Introduction to genetics

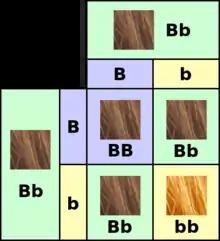
A Punnett square showing how two brown haired parents can have red or brown haired children. 'B' is for brown and 'b' is for red.

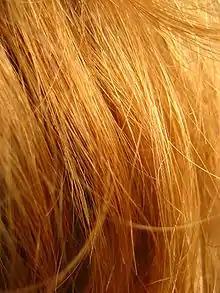
Red hair is a recessive trait.

Although the red color allele is still there in this brown-haired girl, it doesn't show. This is a difference between what is seen on the surface (the traits of an organism, called its phenotype) and the genes within the organism (its genotype). In this example, the allele for brown can be called "B" and the allele for red "b". (It is normal to write dominant alleles with capital letters and recessive ones with lower-case letters.) The brown hair daughter has the "brown hair phenotype" but her genotype is Bb, with one copy of the B allele, and one of the b allele.